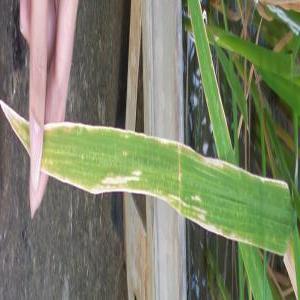
Disease: Bacterialblight